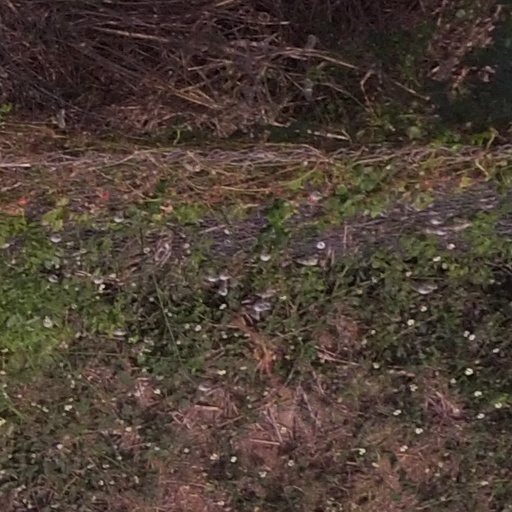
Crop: maize; corn